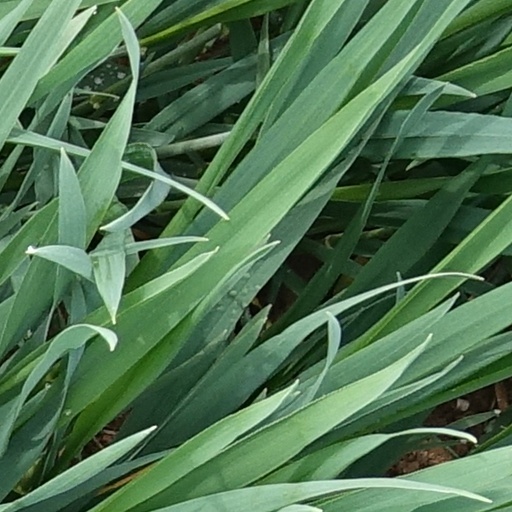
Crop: wheat